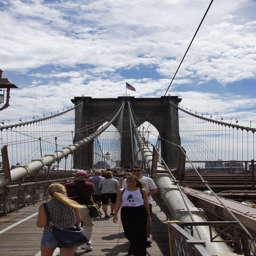
walking over late gothic revival structure